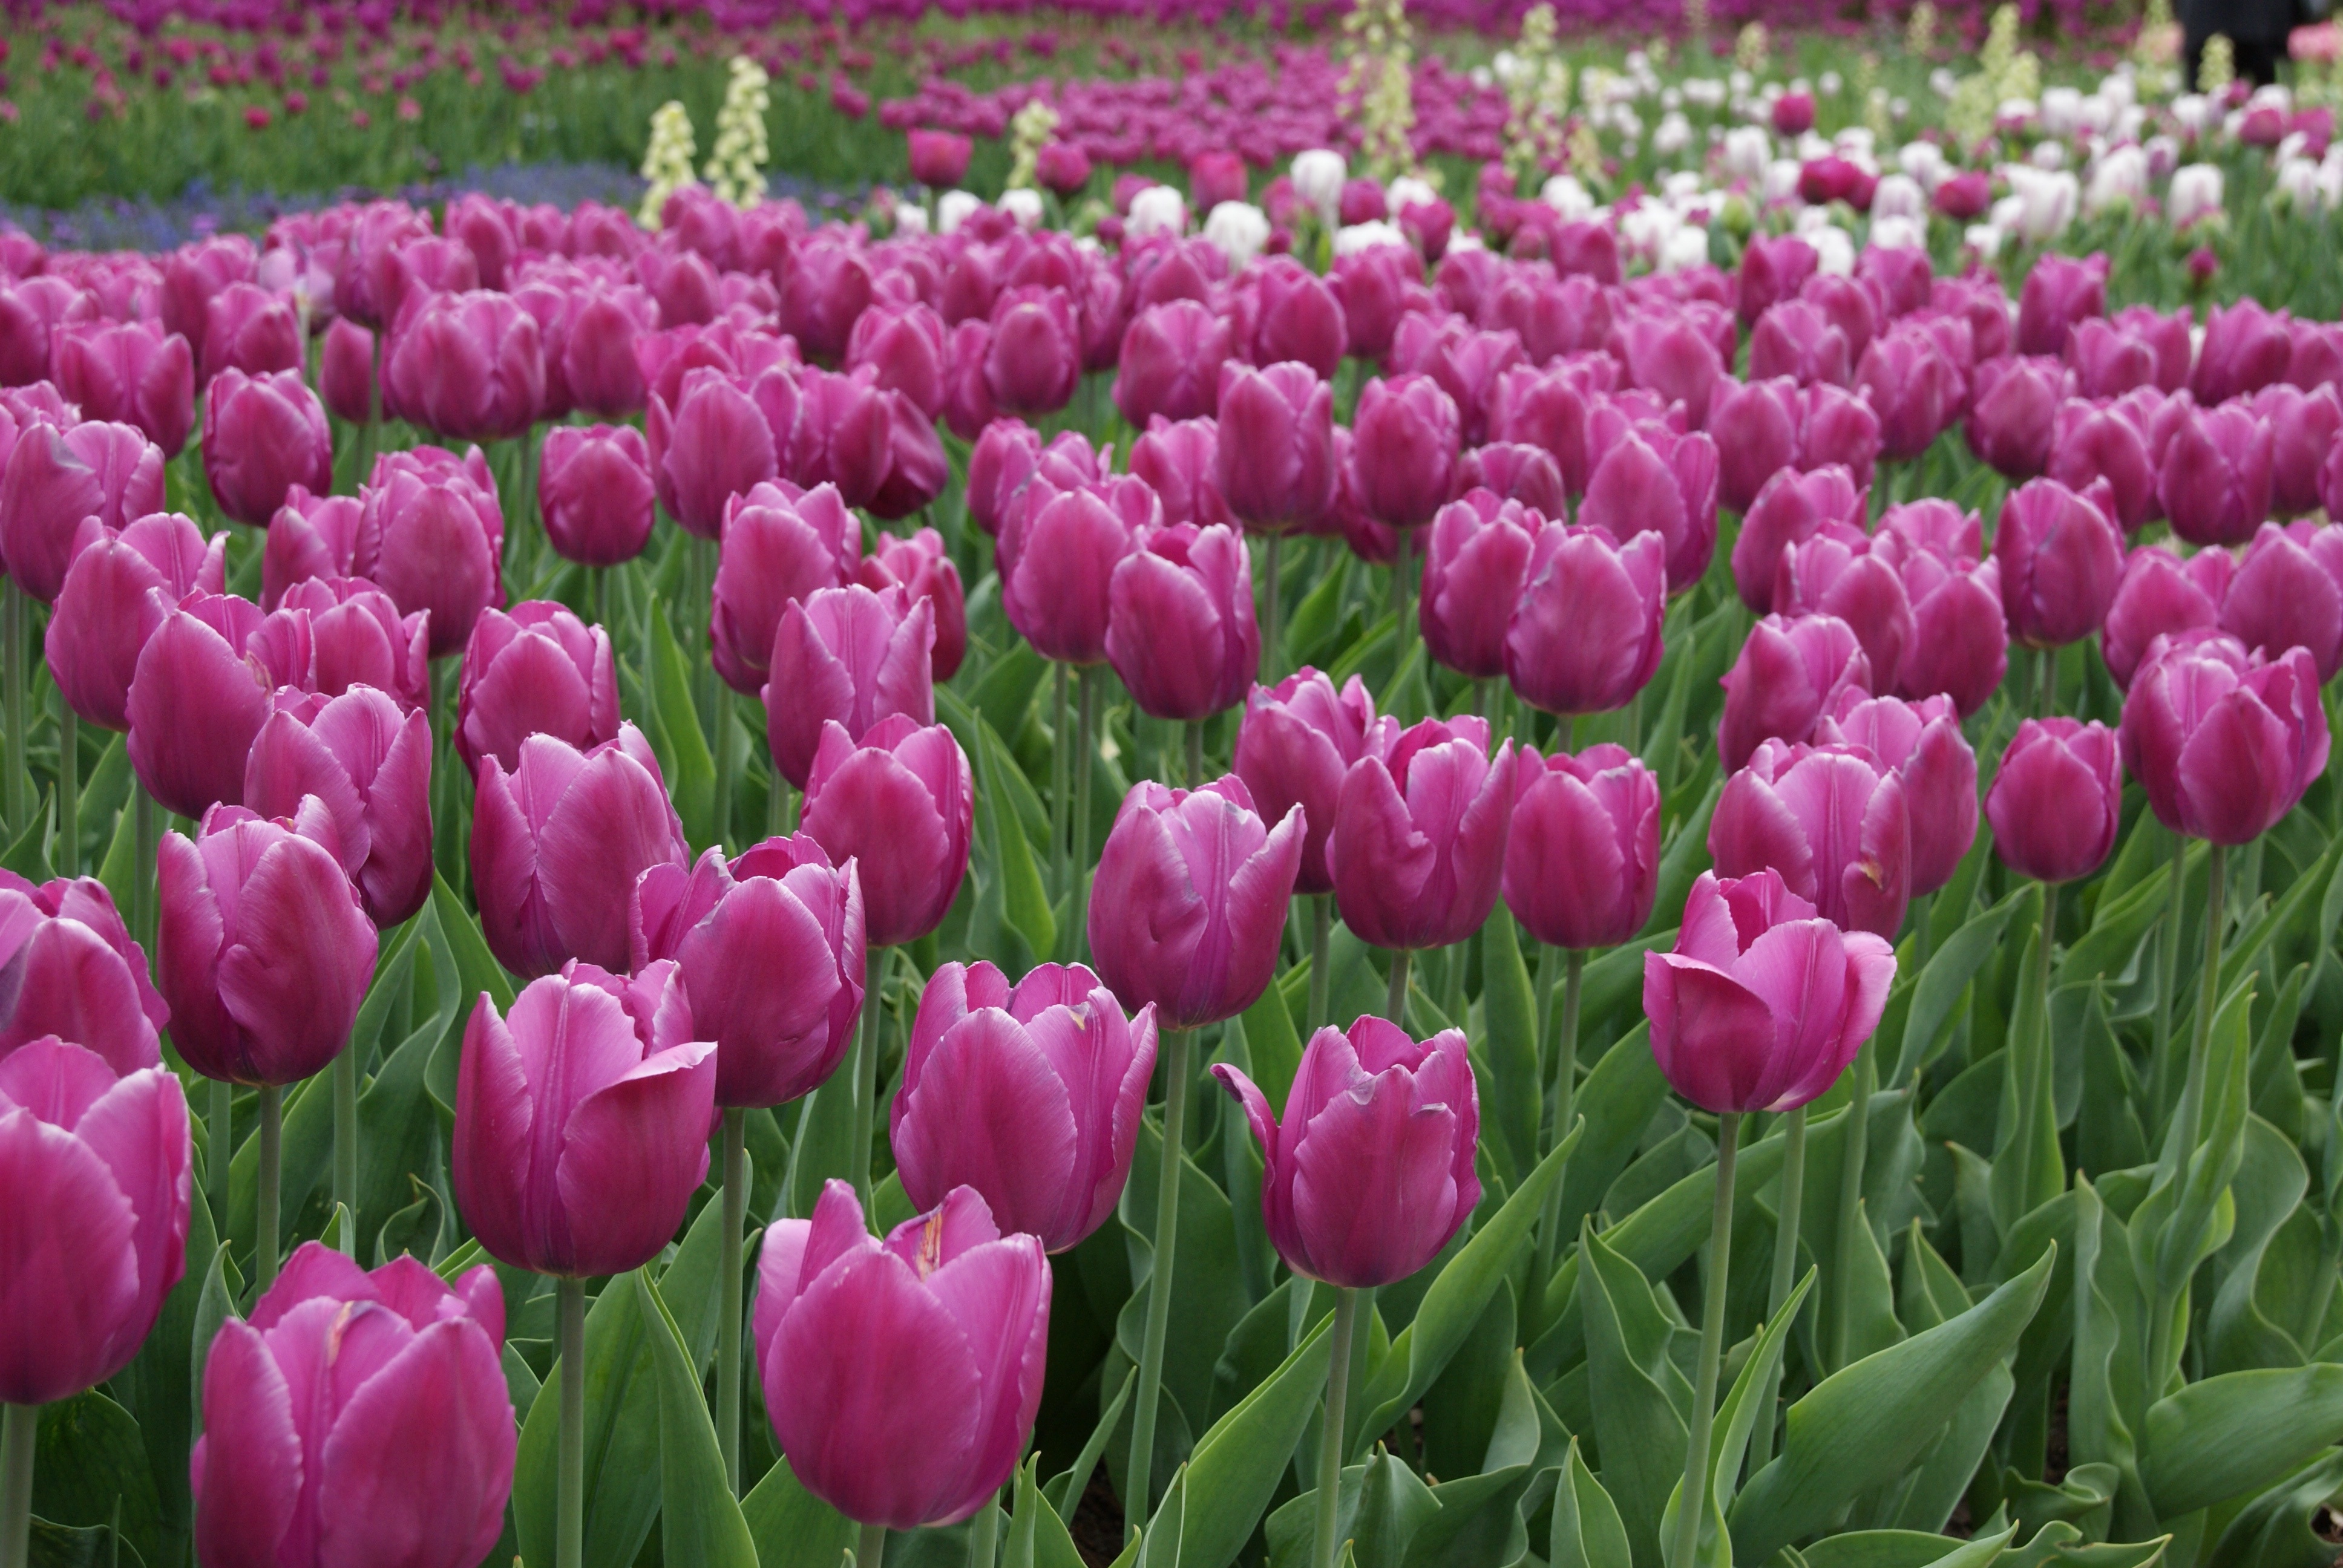
nature, blossom, plant, flower, petal, floral, tulip, spring, red, colorful, garden, season, gardening, dutch, tulips, flowering plant, lily family, land plant